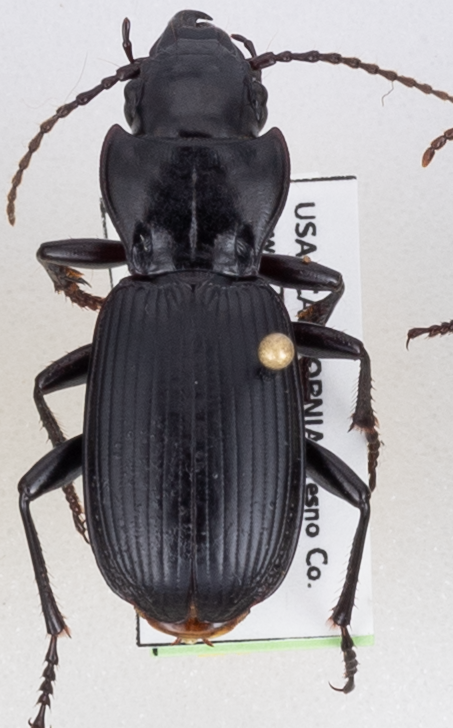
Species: Pterostichus lama
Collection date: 2021-07-21
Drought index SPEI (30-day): -2.09
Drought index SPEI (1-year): -2.09
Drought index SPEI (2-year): -2.09